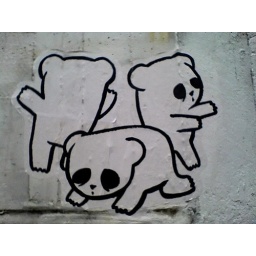
Taped together from 3 sheets of A4 paper on the side of a building in Upper Queen Street.